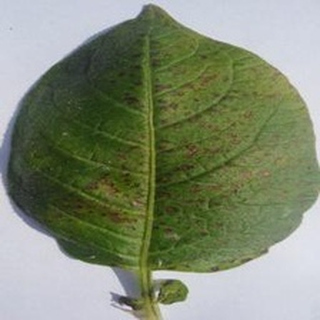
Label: potato_early_blight